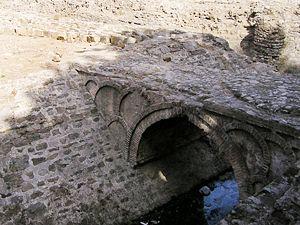
Le siège d'Algésiras de 1342 a été un siège mené par les troupes de la Couronne de Castille du roi Alphonse XI conjointement avec les flottes de la Couronne d'Aragon, et de la république de Gênes durant la Reconquista de la péninsule Ibérique avec comme objectif la conquête de la cité musulmane de « الجزيرة الخضراء », appelée Algésiras par les chrétiens. Cette ville était le principal port de la côte européenne du détroit de Gibraltar. Le siège dura vingt-et-un mois durant lesquels la population de la cité, environ 30 000 personnes entre civils et soldats, supporta les conséquences d'un siège sévère qui empêchait l'entrée de nourriture dans la cité. Le 26 mars 1344 après la déroute dans les plaines du Río Palmones de l'armée du royaume de Grenade qui devait secourir la cité, sont intervenues la reddition de la capitale pour les territoires européens des Mérinides et son incorporation au royaume de Castille.